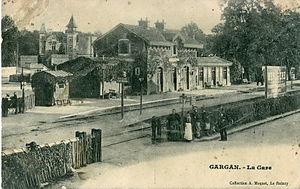
Gargan est une gare ferroviaire française de la ligne de Bondy à Aulnay-sous-Bois, située sur le territoire de la commune des Pavillons-sous-Bois, à la limite de celle de Livry-Gargan, dans le département de la Seine-Saint-Denis en région Île-de-France.